Halyk Arena

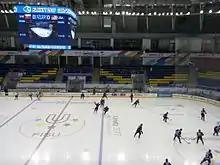
The 2017 Universiade Ice Hockey Tournament Match

After Almaty won the bid to host the 2017 Winter Universiade and submitted a bid to host the 2022 Winter Olympics, the city authorities faced the need to build a new ice arena for curling competitions. On 27 March 2014, Akim Akhmedjan Essimov announced the construction of a new arena for 3,000 spectators with a training rink.